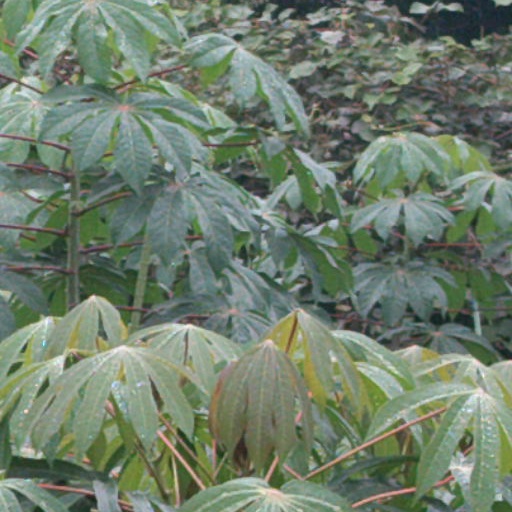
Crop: cassava